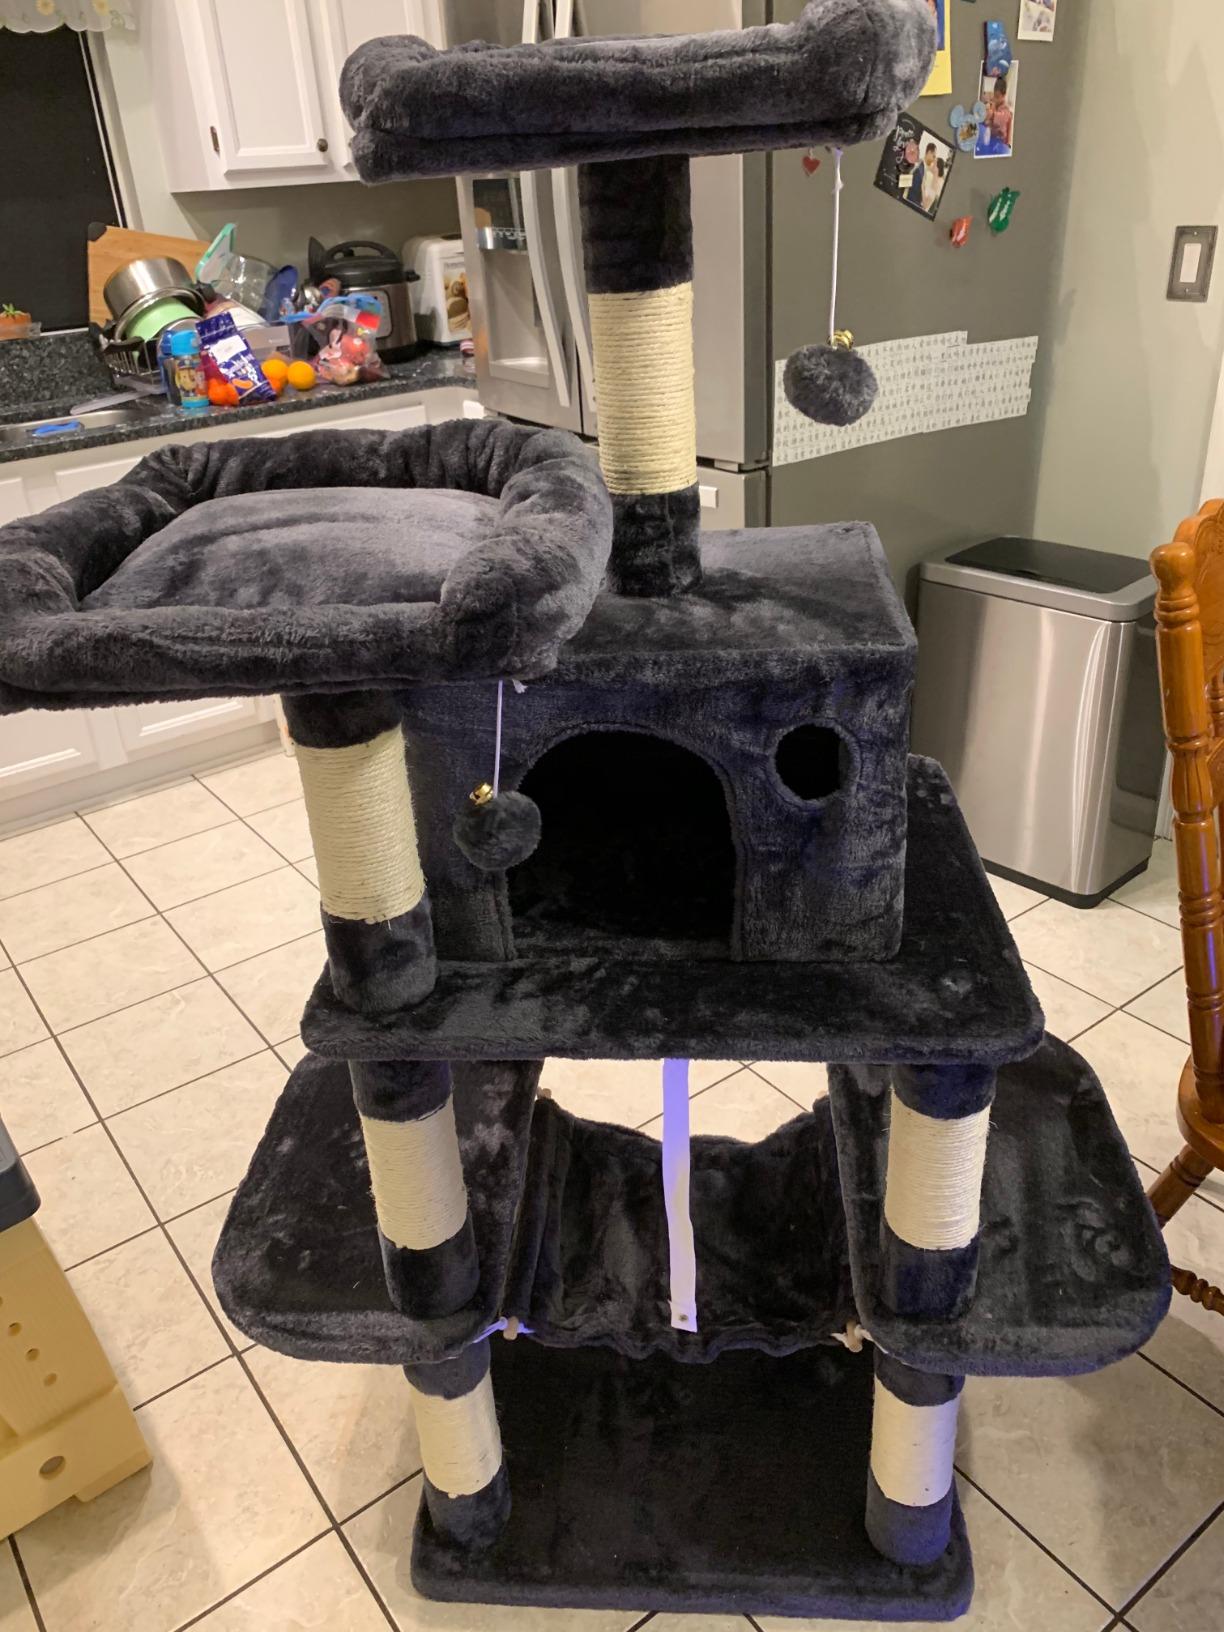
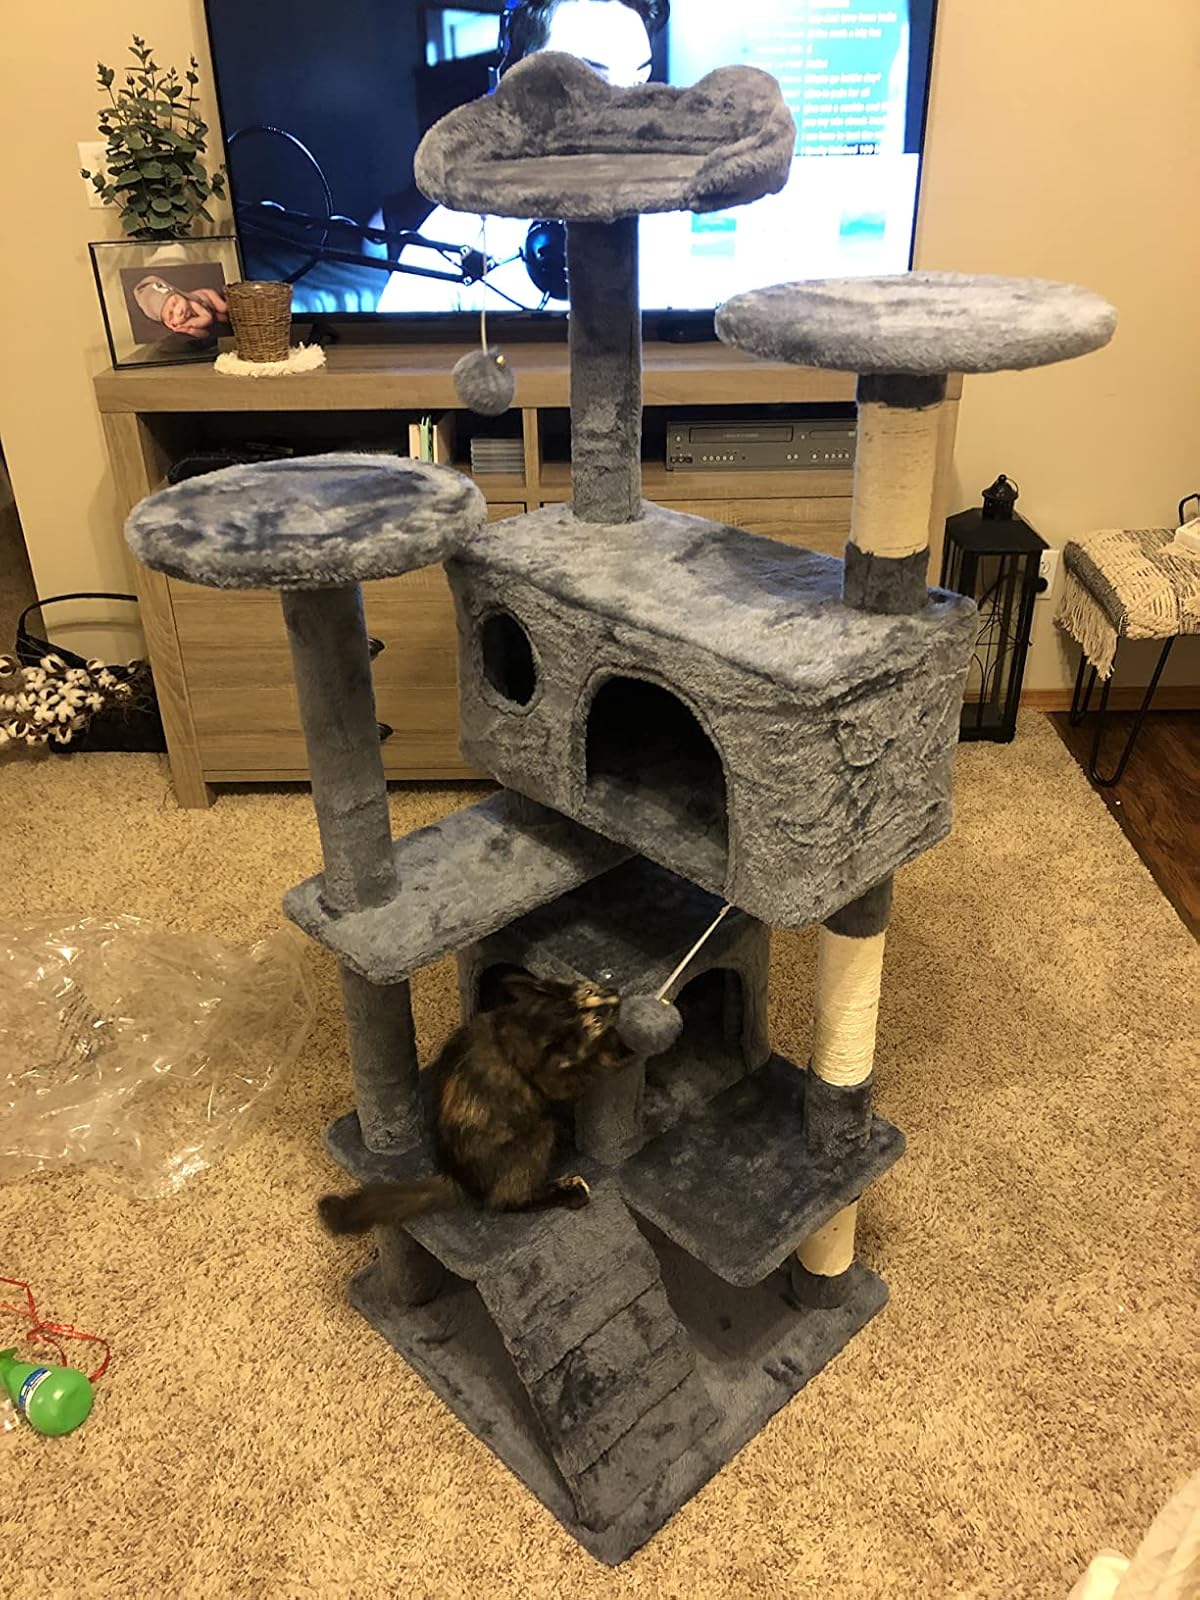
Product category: items_cat tree
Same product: no